Robert Donner

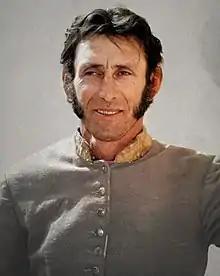
Donner in "The Undefeated", 1969

Donner was born in New York City on April 27, 1931. He was raised in New Jersey, Michigan and Texas. He spent four years in the United States Navy and was stationed in California. After he completed his military service, he settled in the Los Angeles area.